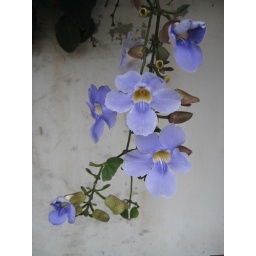
Flowers hanging over a wall along the street in Antigua, Guatemala.